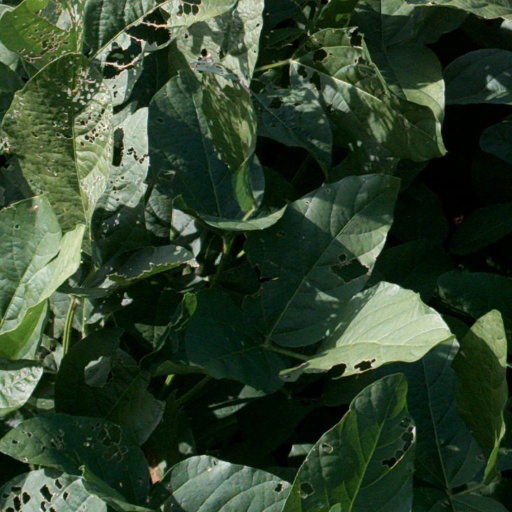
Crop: soybean